Lake Lucerne

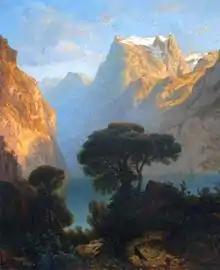
"The Lake of the four Cantons" by Alexandre Calame, c. 1850, National Museum, Warsaw

Beethoven's "Moonlight" Sonata derives its name from an 1832 description of the first movement by poet and music critic Ludwig Rellstab, who compared it to moonlight shining upon Lake Lucerne.